Josef Stenbäck

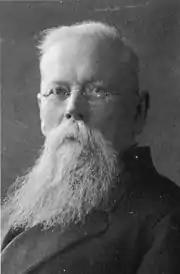
Josef Stenbäck at old age

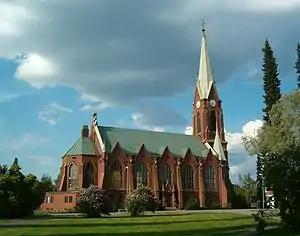
Mikkeli Cathedral, built 1896–1897, represents Gothic Revival architecture

Josef Daniel Stenbäck (May 2, 1854, Alavus — April 27, 1929, Helsinki) was a Finnish church architect and engineer. He designed 35 churches for Finland, which until 1917 was part of the Russian Empire. Four of the churches were located in the current Russian territory of the Karelian Isthmus, ceded to the Soviet Union in 1944. Stenbäck's churches represent Romantic nationalism or Gothic Revival. One of his most famous works is the Juselius Mausoleum.